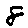
Label: 8